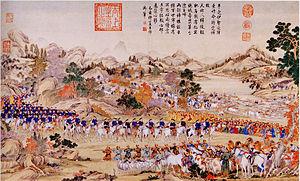
«
La Dzoungarie ou Djoungarie ou anciennement Soungarie est une partie nord du Xinjiang, située au nord des Tian Shan et au sud-ouest de l'Altaï, où s'établirent des Mongols des tribus Dzoungars-Oïrats, qui y formèrent le Khanat dzoungar entre le XVIIᵉ siècle et 1756, où elle est intégrée depuis l'Empire chinois puis les républiques chinoises.
L’Ili ou Ily est une rivière endoréique de Chine et du Kazakhstan.
La préfecture autonome kazakhe d'Ili ou préfecture autonome kazakhe d'Ily est une subdivision administrative de la région autonome du Xinjiang en Chine. Elle prend son nom de la rivière Ili, qui la traverse avant de couler au Kazakhstan. Son chef-lieu est la ville de Yining.
Qianlong, Kien-long, K'ien-long ou Khian-loung est le sixième empereur de la dynastie Qing. Il régna officiellement sur la Chine du 18 octobre 1735 au 8 février 1796. Son nom de naissance était Àixīnjuéluó Hónglì (愛新覺羅弘曆), aussi nommé « Prince Bǎo » (宝亲王 / 寶親王, bǎo qīnwáng) ; son nom de temple était Gāozōng (高宗) et son titre posthume Chúndì (. 帝). Qianlong est le fils de l'empereur Yongzheng (雍正帝) et de la concubine impériale Xiao Sheng Xian (孝聖憲).
Les Dix Grandes Campagnes sont une série de campagnes militaires lancées par la Chine de la dynastie Qing au milieu et à la fin du XVIIIᵉ siècle, pendant le règne de l'empereur Qianlong. Trois d'entre elles visent à élargir la zone contrôlée par les Qing en Asie centrale : deux contre les Dzoungars et la « pacification » du Xinjiang. Les sept autres campagnes tiennent plus de la protection et de la pacification de frontières déjà établies : deux guerres pour mettre au pas les Tibétains de Jinchuan au Sichuan, une autre pour réprimer la révolte des Taïwanais et quatre expéditions à l'étranger contre les Birmans, les Vietnamiens et les Gurkhas au Népal, à la frontière entre le Tibet et l'Inde, la dernière comptant pour deux.
La guerre Dzoungar-Qing est un ensemble de conflits entre d'une part les Mongols du khanat dzoungar et d'autre part les Mandchous de la Dynastie Qing, qui dirigent la Chine, aidés par leurs divers vassaux mongols. Les combats se déroulèrent sur une large partie de l'Asie centrale, incluant l'actuelle Mongolie centrale et orientale, ainsi que les régions autonomes du Tibet et du Xinjiang et la province du Qinghai de la Chine actuelle. Les victoires des Qing débouchent sur une nouvelle inclusion de fait de la Mongolie extérieure, et du Tibet dans l'Empire chinois, ce qui durera jusqu'à la chute de la dynastie en 1912.
Dawaachi, parfois écrit Dawadji en français, mort en 1759 est un Tchoros-Oïrat, Khong Tayiji du Khanat dzoungar, petit fils de Tséreng Dondoub, il seconde le prince khoït, Amoursana.
Le nom de Dzoungars ou Züüngars, également parfois nommés Tchoros, fait référence aux tribus mongoles qui formèrent et peuplèrent ce qu'on appela après leur arrivée la Dzoungarie, région située entre l'Altaï et le Tian Shan, actuellement en territoire chinois, aux XVIIᵉ et XVIIIᵉ siècles. Historiquement, ils ont été l'une des principales tribus de la confédération des Quatre Oïrats.
Le khanat qoshot ou khanat khoshuud ou, également appelé Khochotie par les français en 1836 est un Khanat mongol établit par les Qoshots-Oïrats qui contrôlèrent le Qinghai et le Tibet central à la fin de la Dynastie Ming et au début de l'ère de la Dynastie Qing.
Yining, est le chef-lieu de la préfecture autonome kazakhe d'Ili, située dans la région autonome ouïghoure du Xinjiang, en Chine.